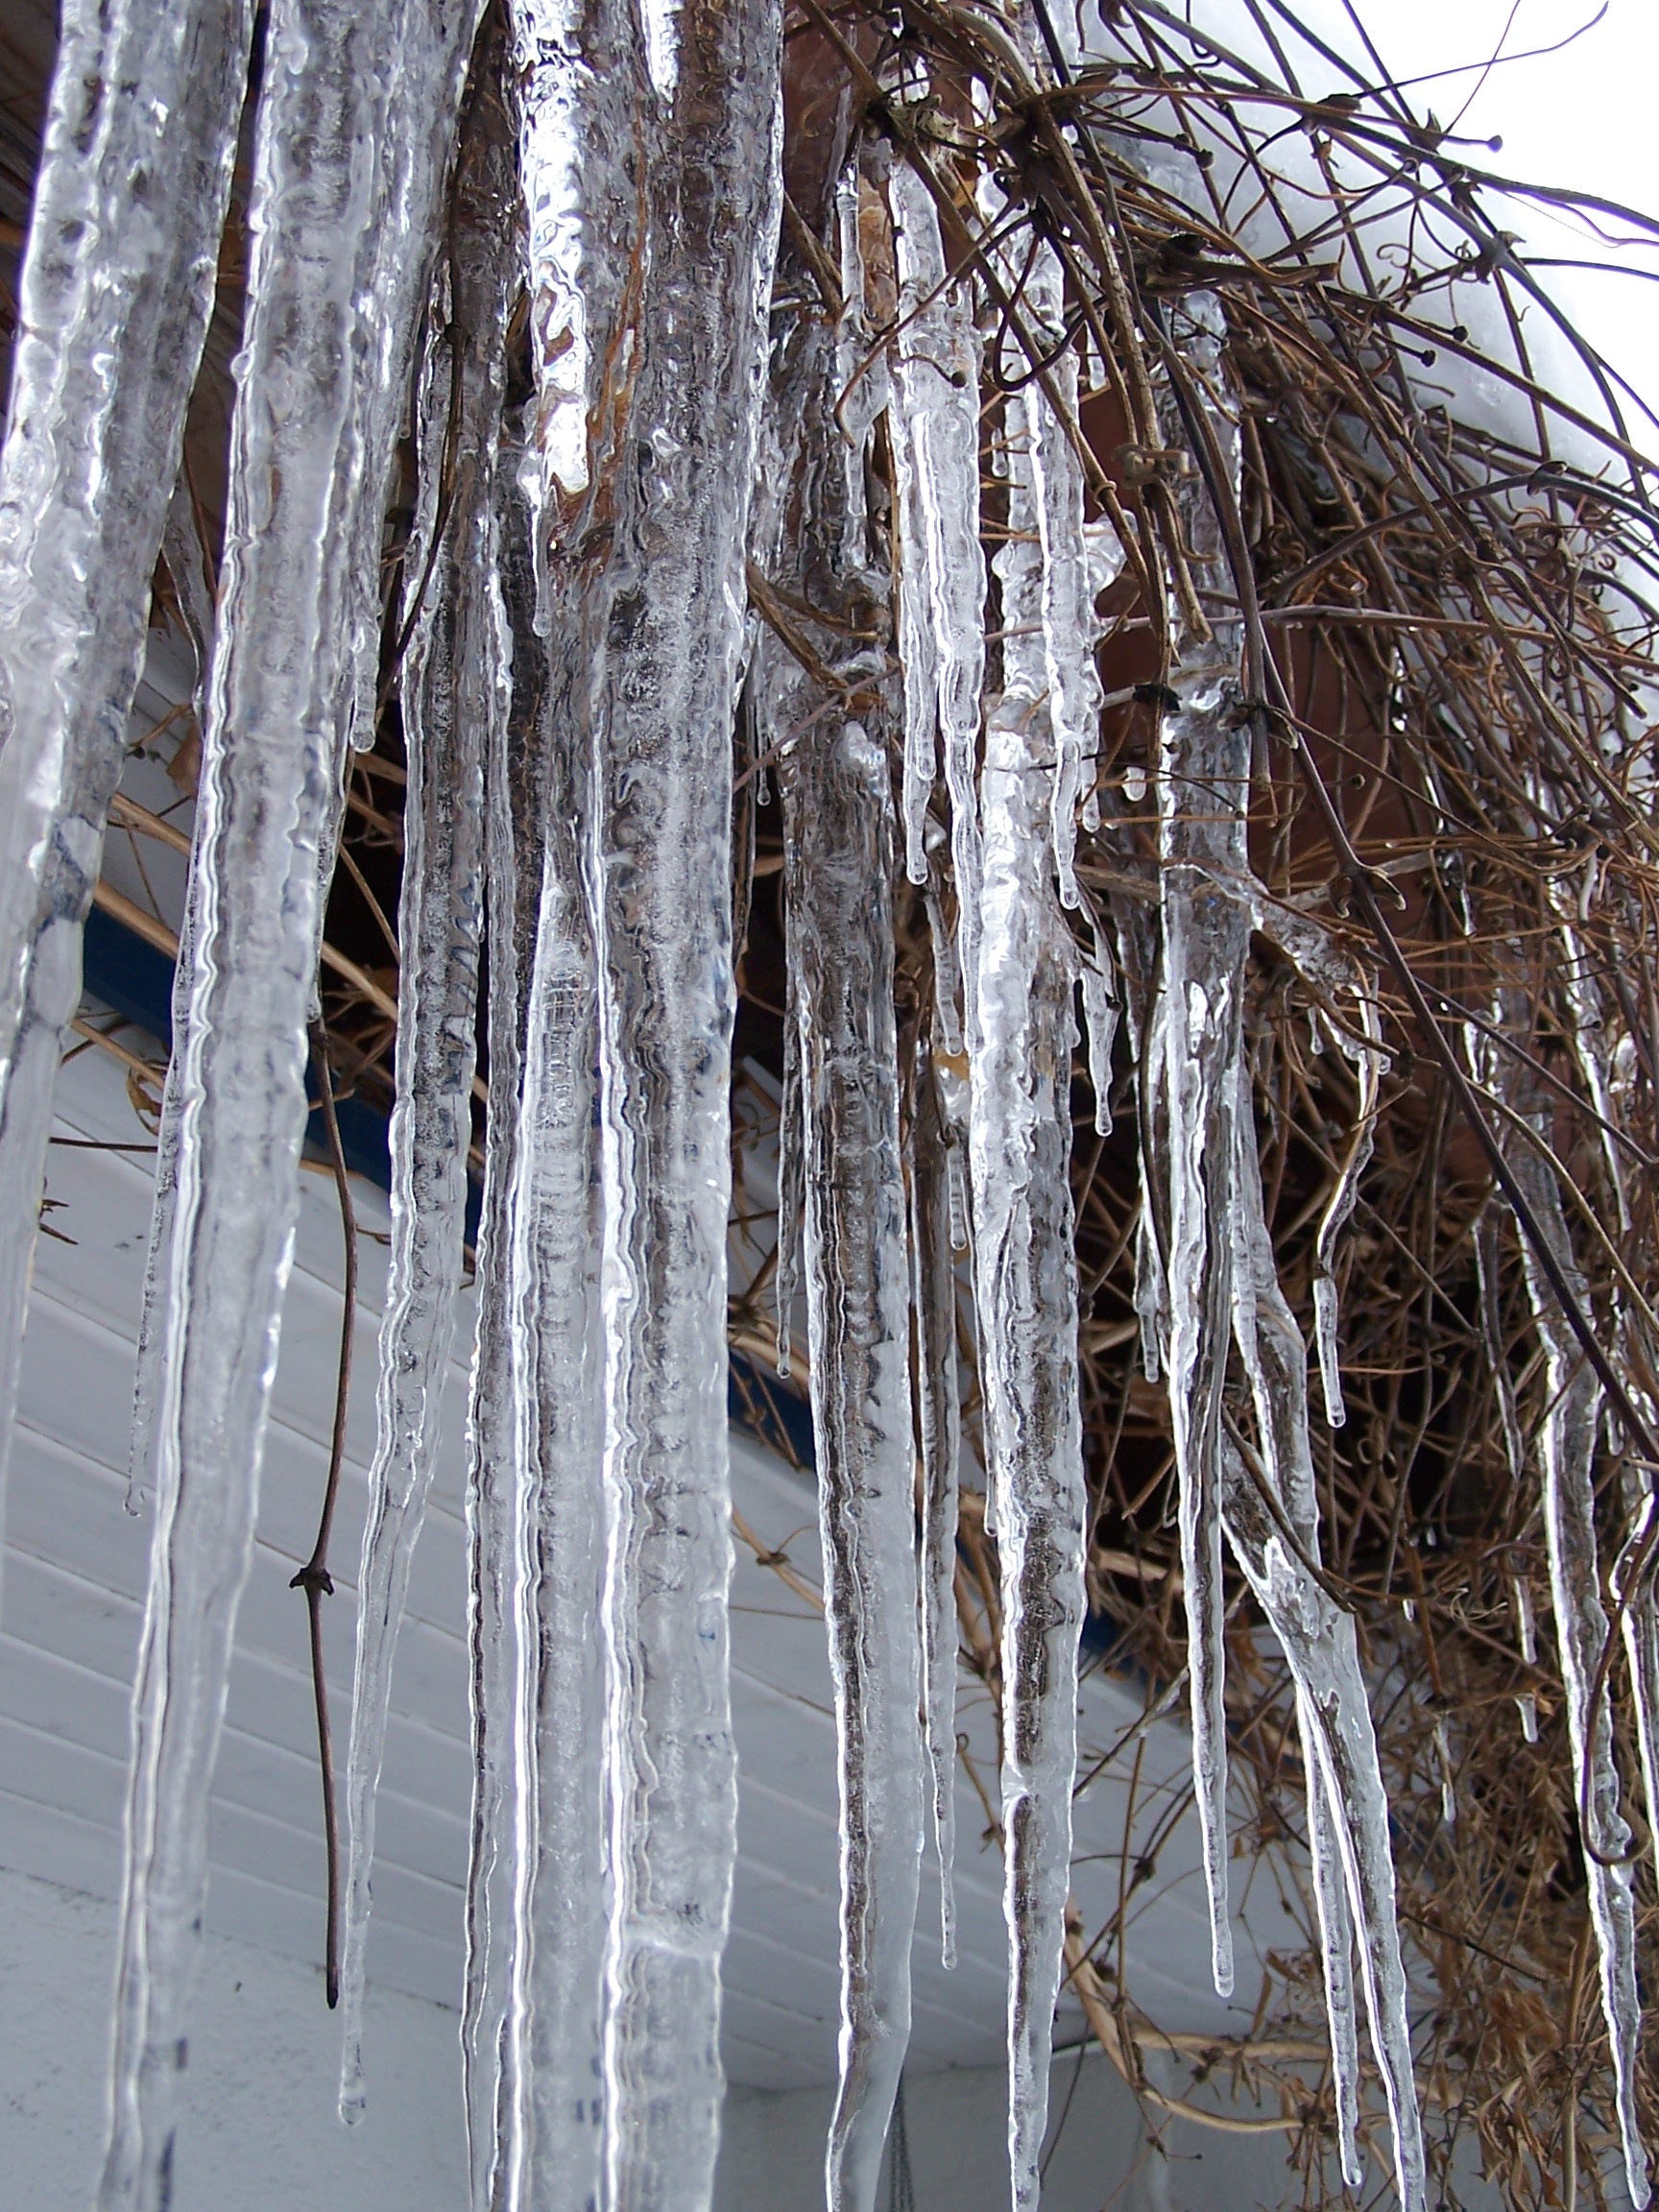
tree, branch, snow, cold, winter, frost, formation, ice, frozen, season, twig, icy, icicle, freezing